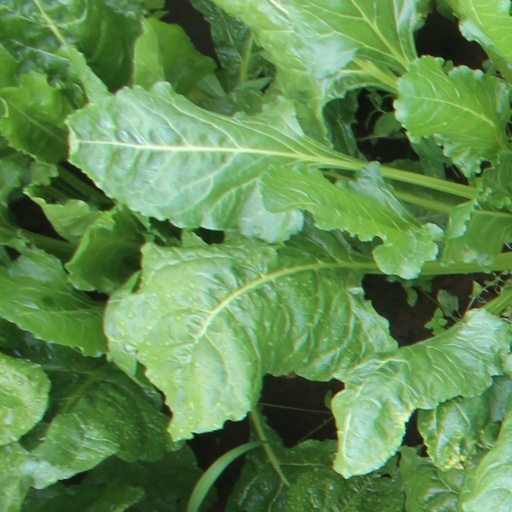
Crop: sugar beet